Lille-Flandres station

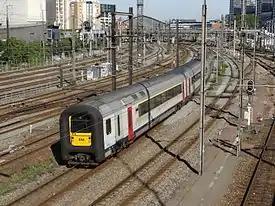
NMBS/SNCB train approaching Lille Flandres.

The station was built by Léonce Reynaud and Sydney Dunnett for the CF du Nord. Construction began in 1869 and ended in 1892. The station front is the old front from Paris' Gare du Nord and was dismantled then reassembled in Lille at the end of the 19th century; an extra storey, as well as a large clock, were added to the original design. Dunnett added the Hôtel des Voyageurs in 1887, and the rooftop in 1892.